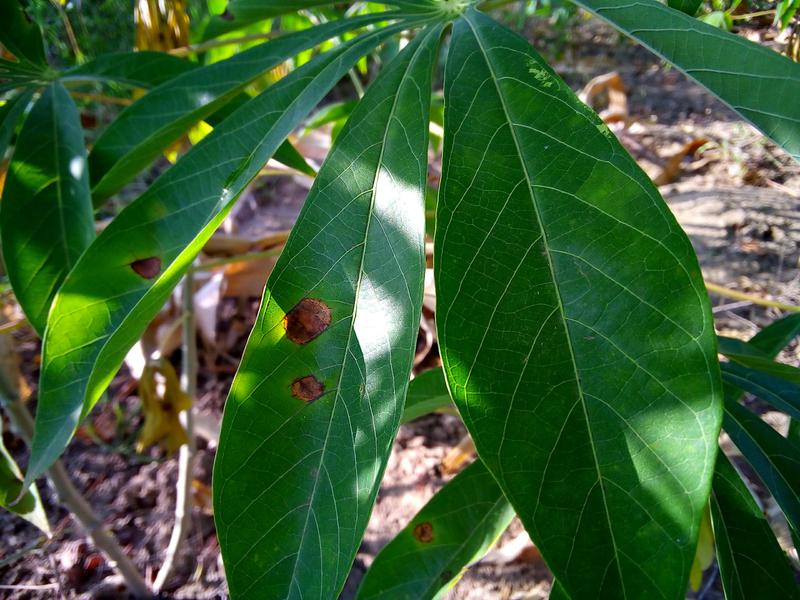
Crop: cassava
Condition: bacterial_blight